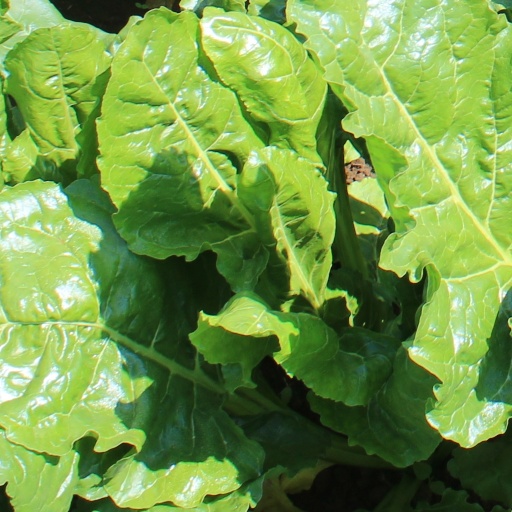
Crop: sugar beet